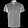
Label: Shirt